Detroit Pistons

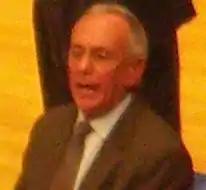
Larry Brown coached the Pistons to the 2004 NBA title and the Eastern Conference championship the following season.

The Pistons suffered through another tough season in 2000–01, going 32–50 despite Jerry Stackhouse averaging 29.8 points a game. After the season, the Pistons fired George Irvine as head coach and hired Rick Carlisle, a widely respected assistant coach who had been a contributor for the Celtics during the mid-1980s. The franchise also returned to its traditional red, white, and blue colors.